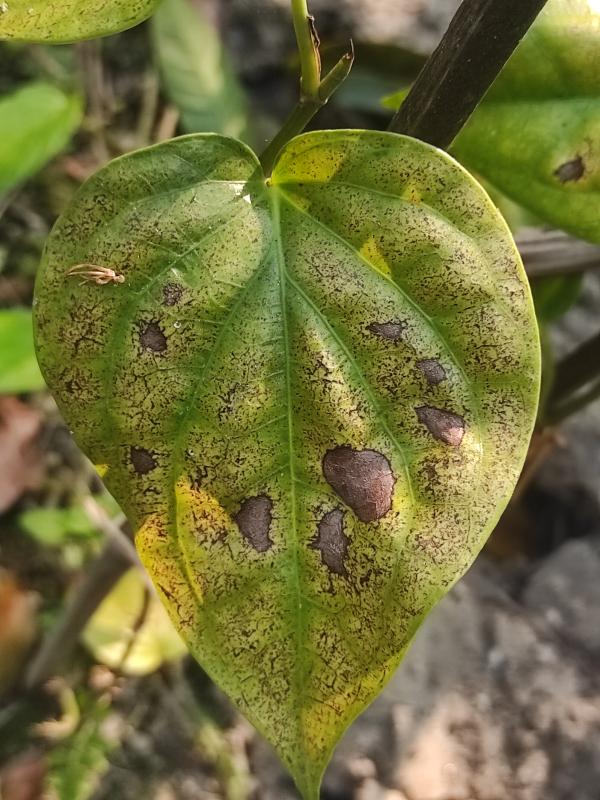
Label: Fungal_Brown_Spot_Disease